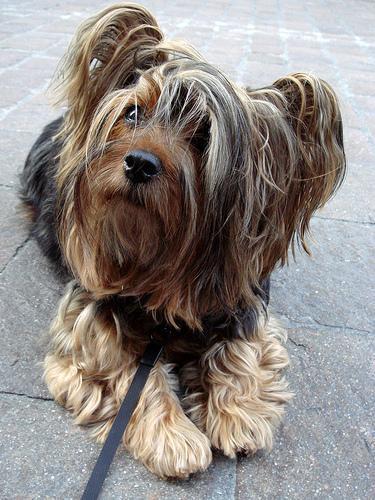
silky_terrier